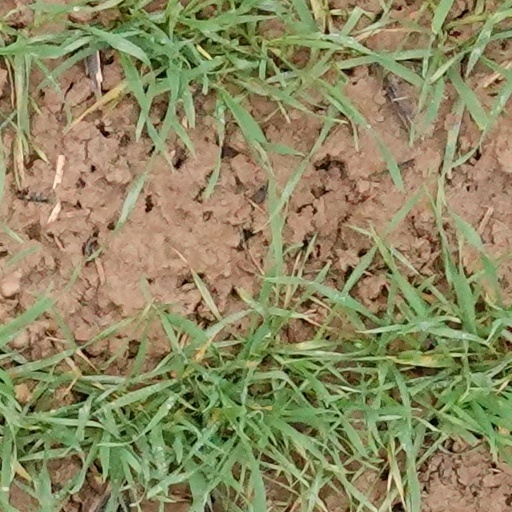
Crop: wheat